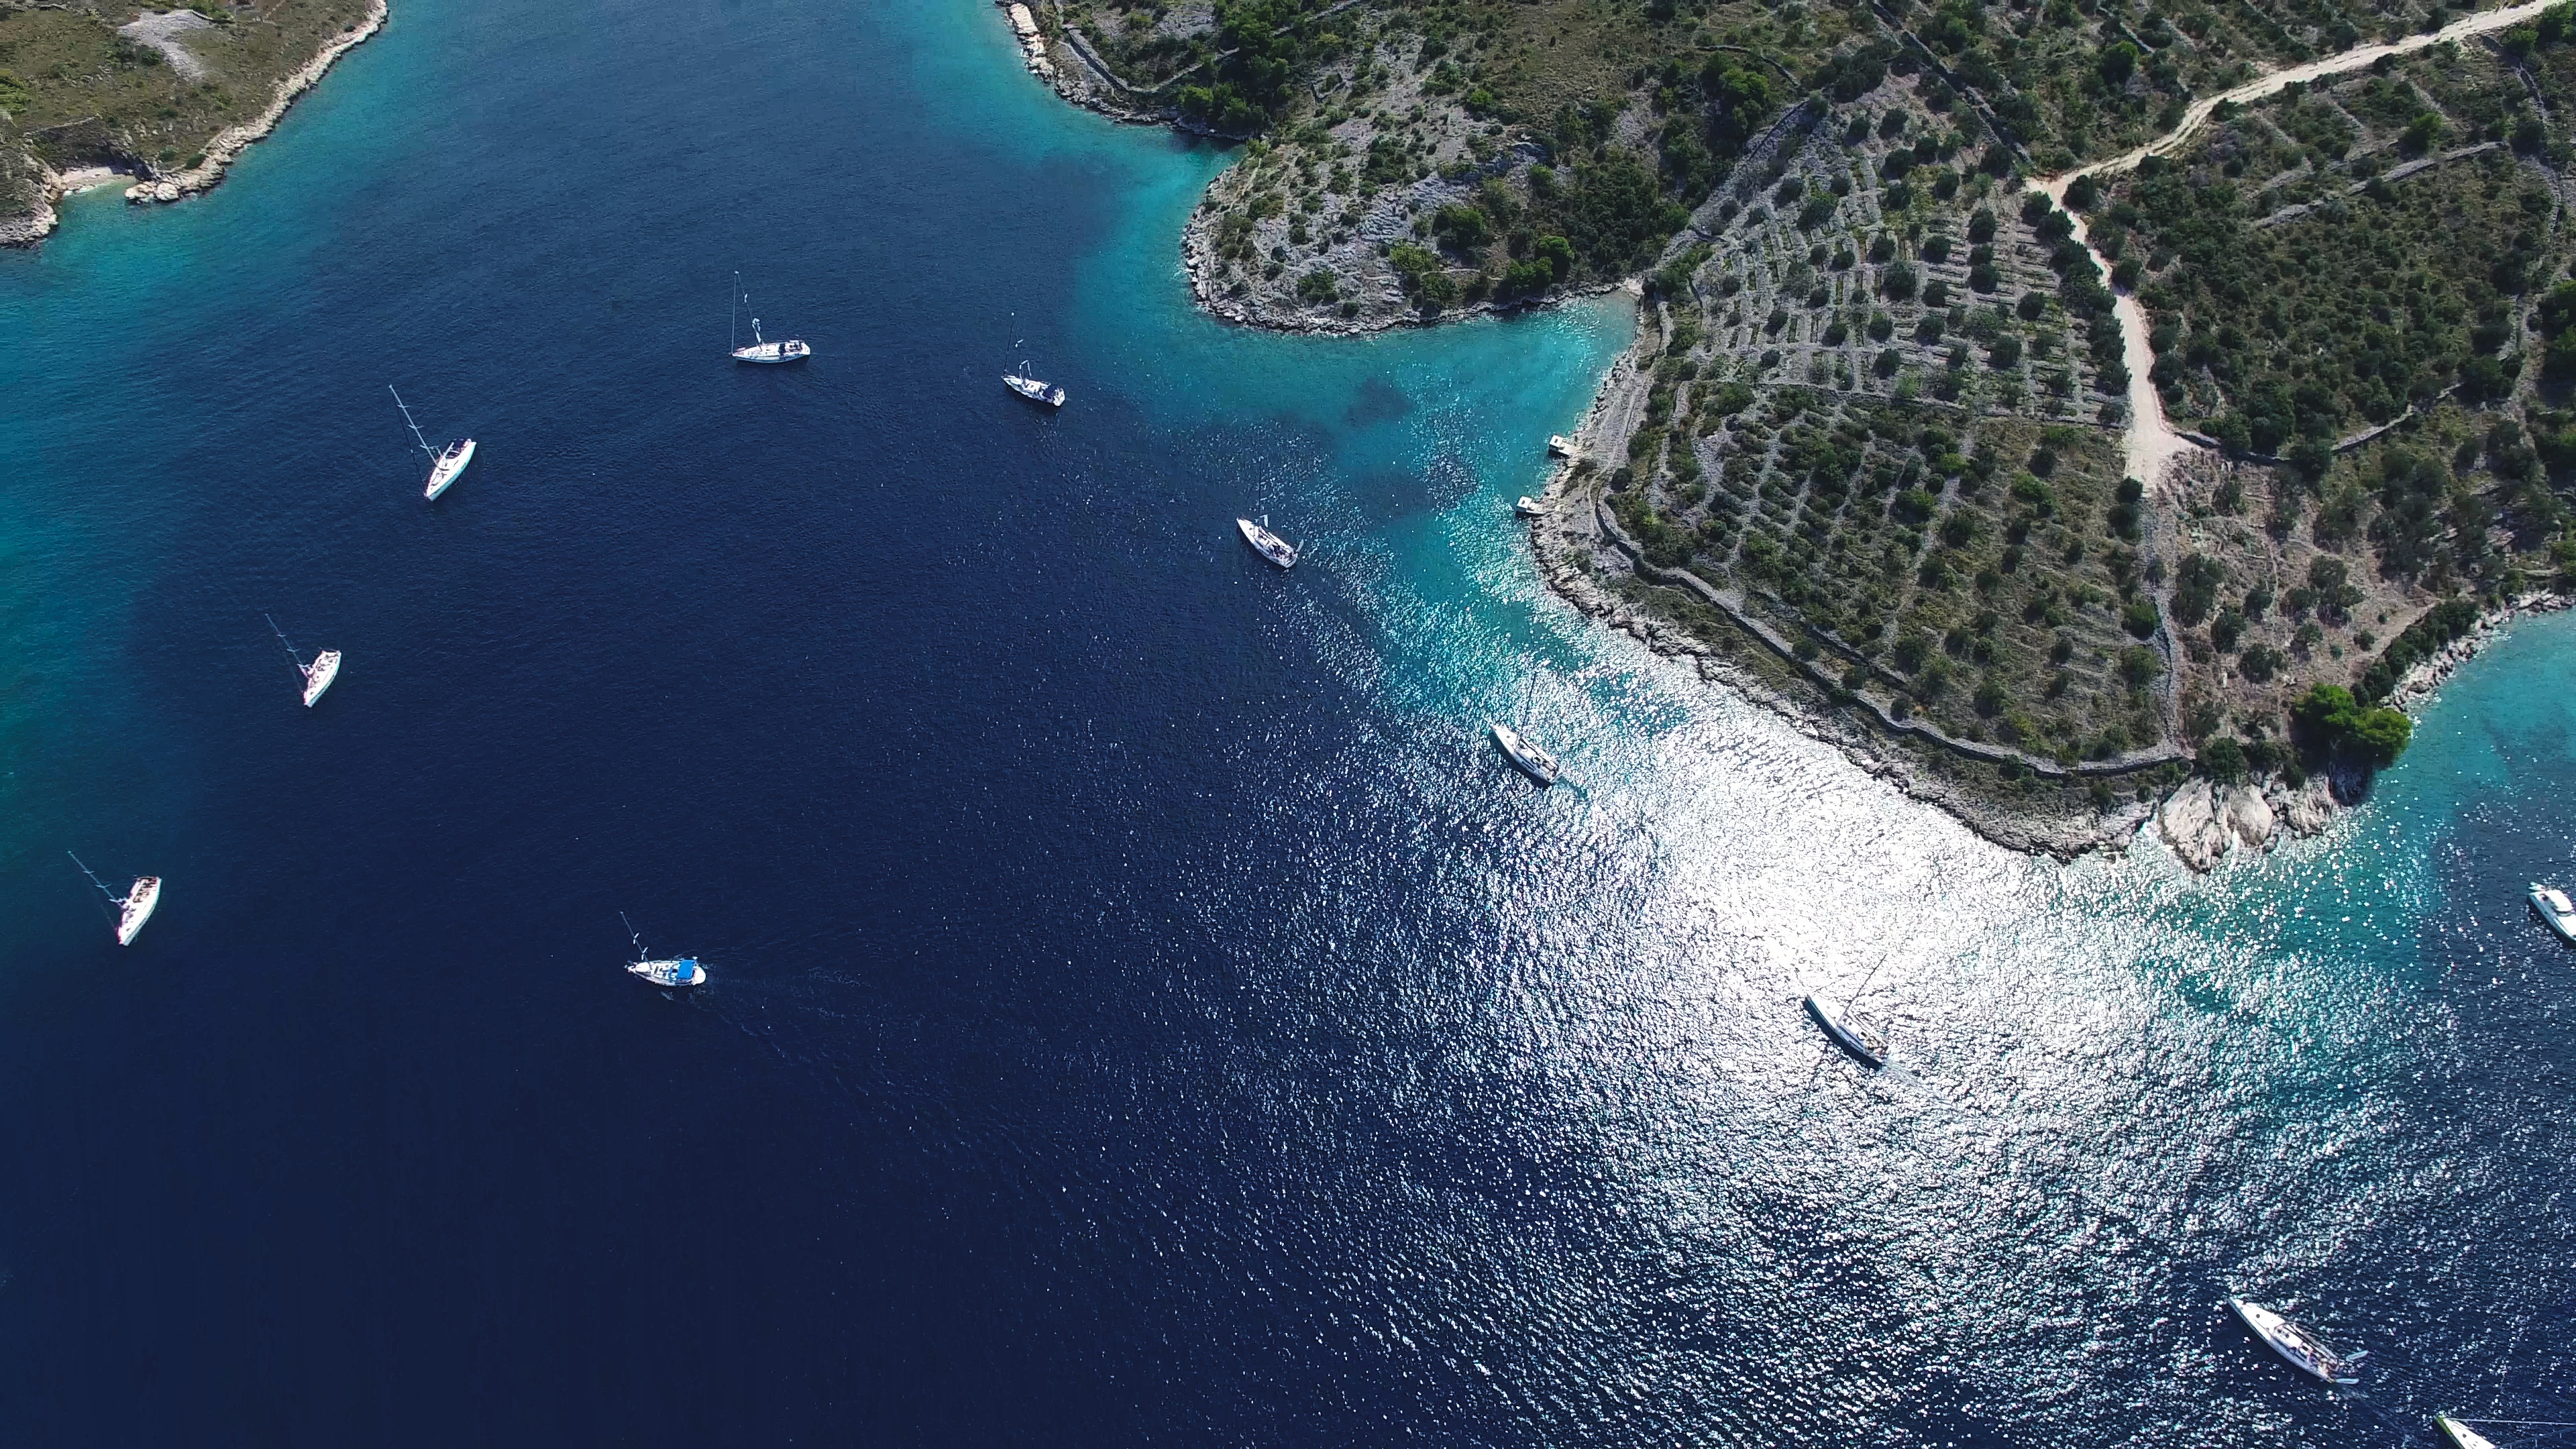
landscape, sea, coast, water, ocean, boat, summer, holiday, bay, island, port, extreme sport, terrain, swimming, haven, earth, holidays, ships, sail, yachts, sailboats, cape, screenshot, the coast, sail boat didn t, bird's eye view, aerial photography, atmosphere of earth